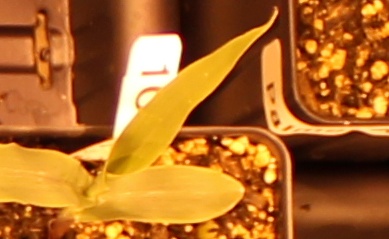
Label: Corn